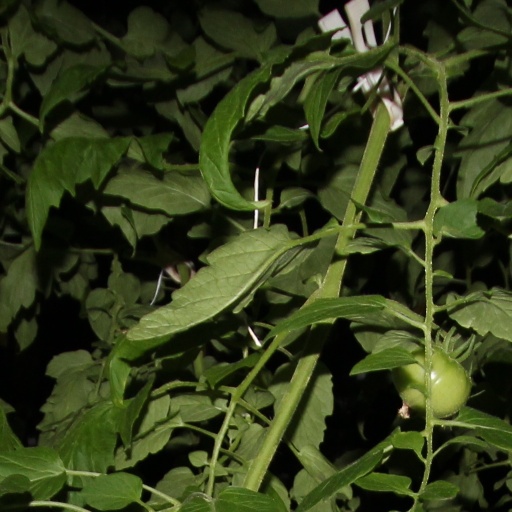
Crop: tomato